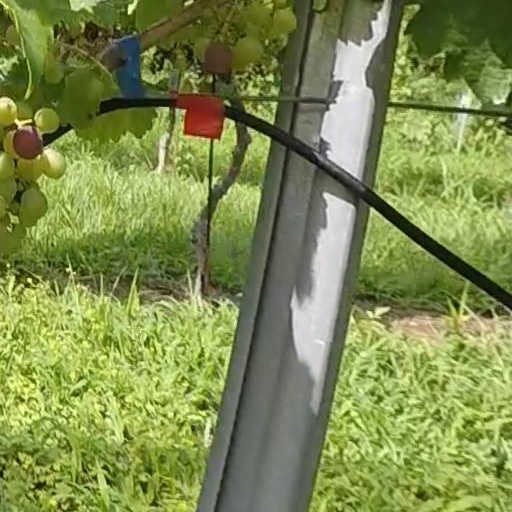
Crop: grape